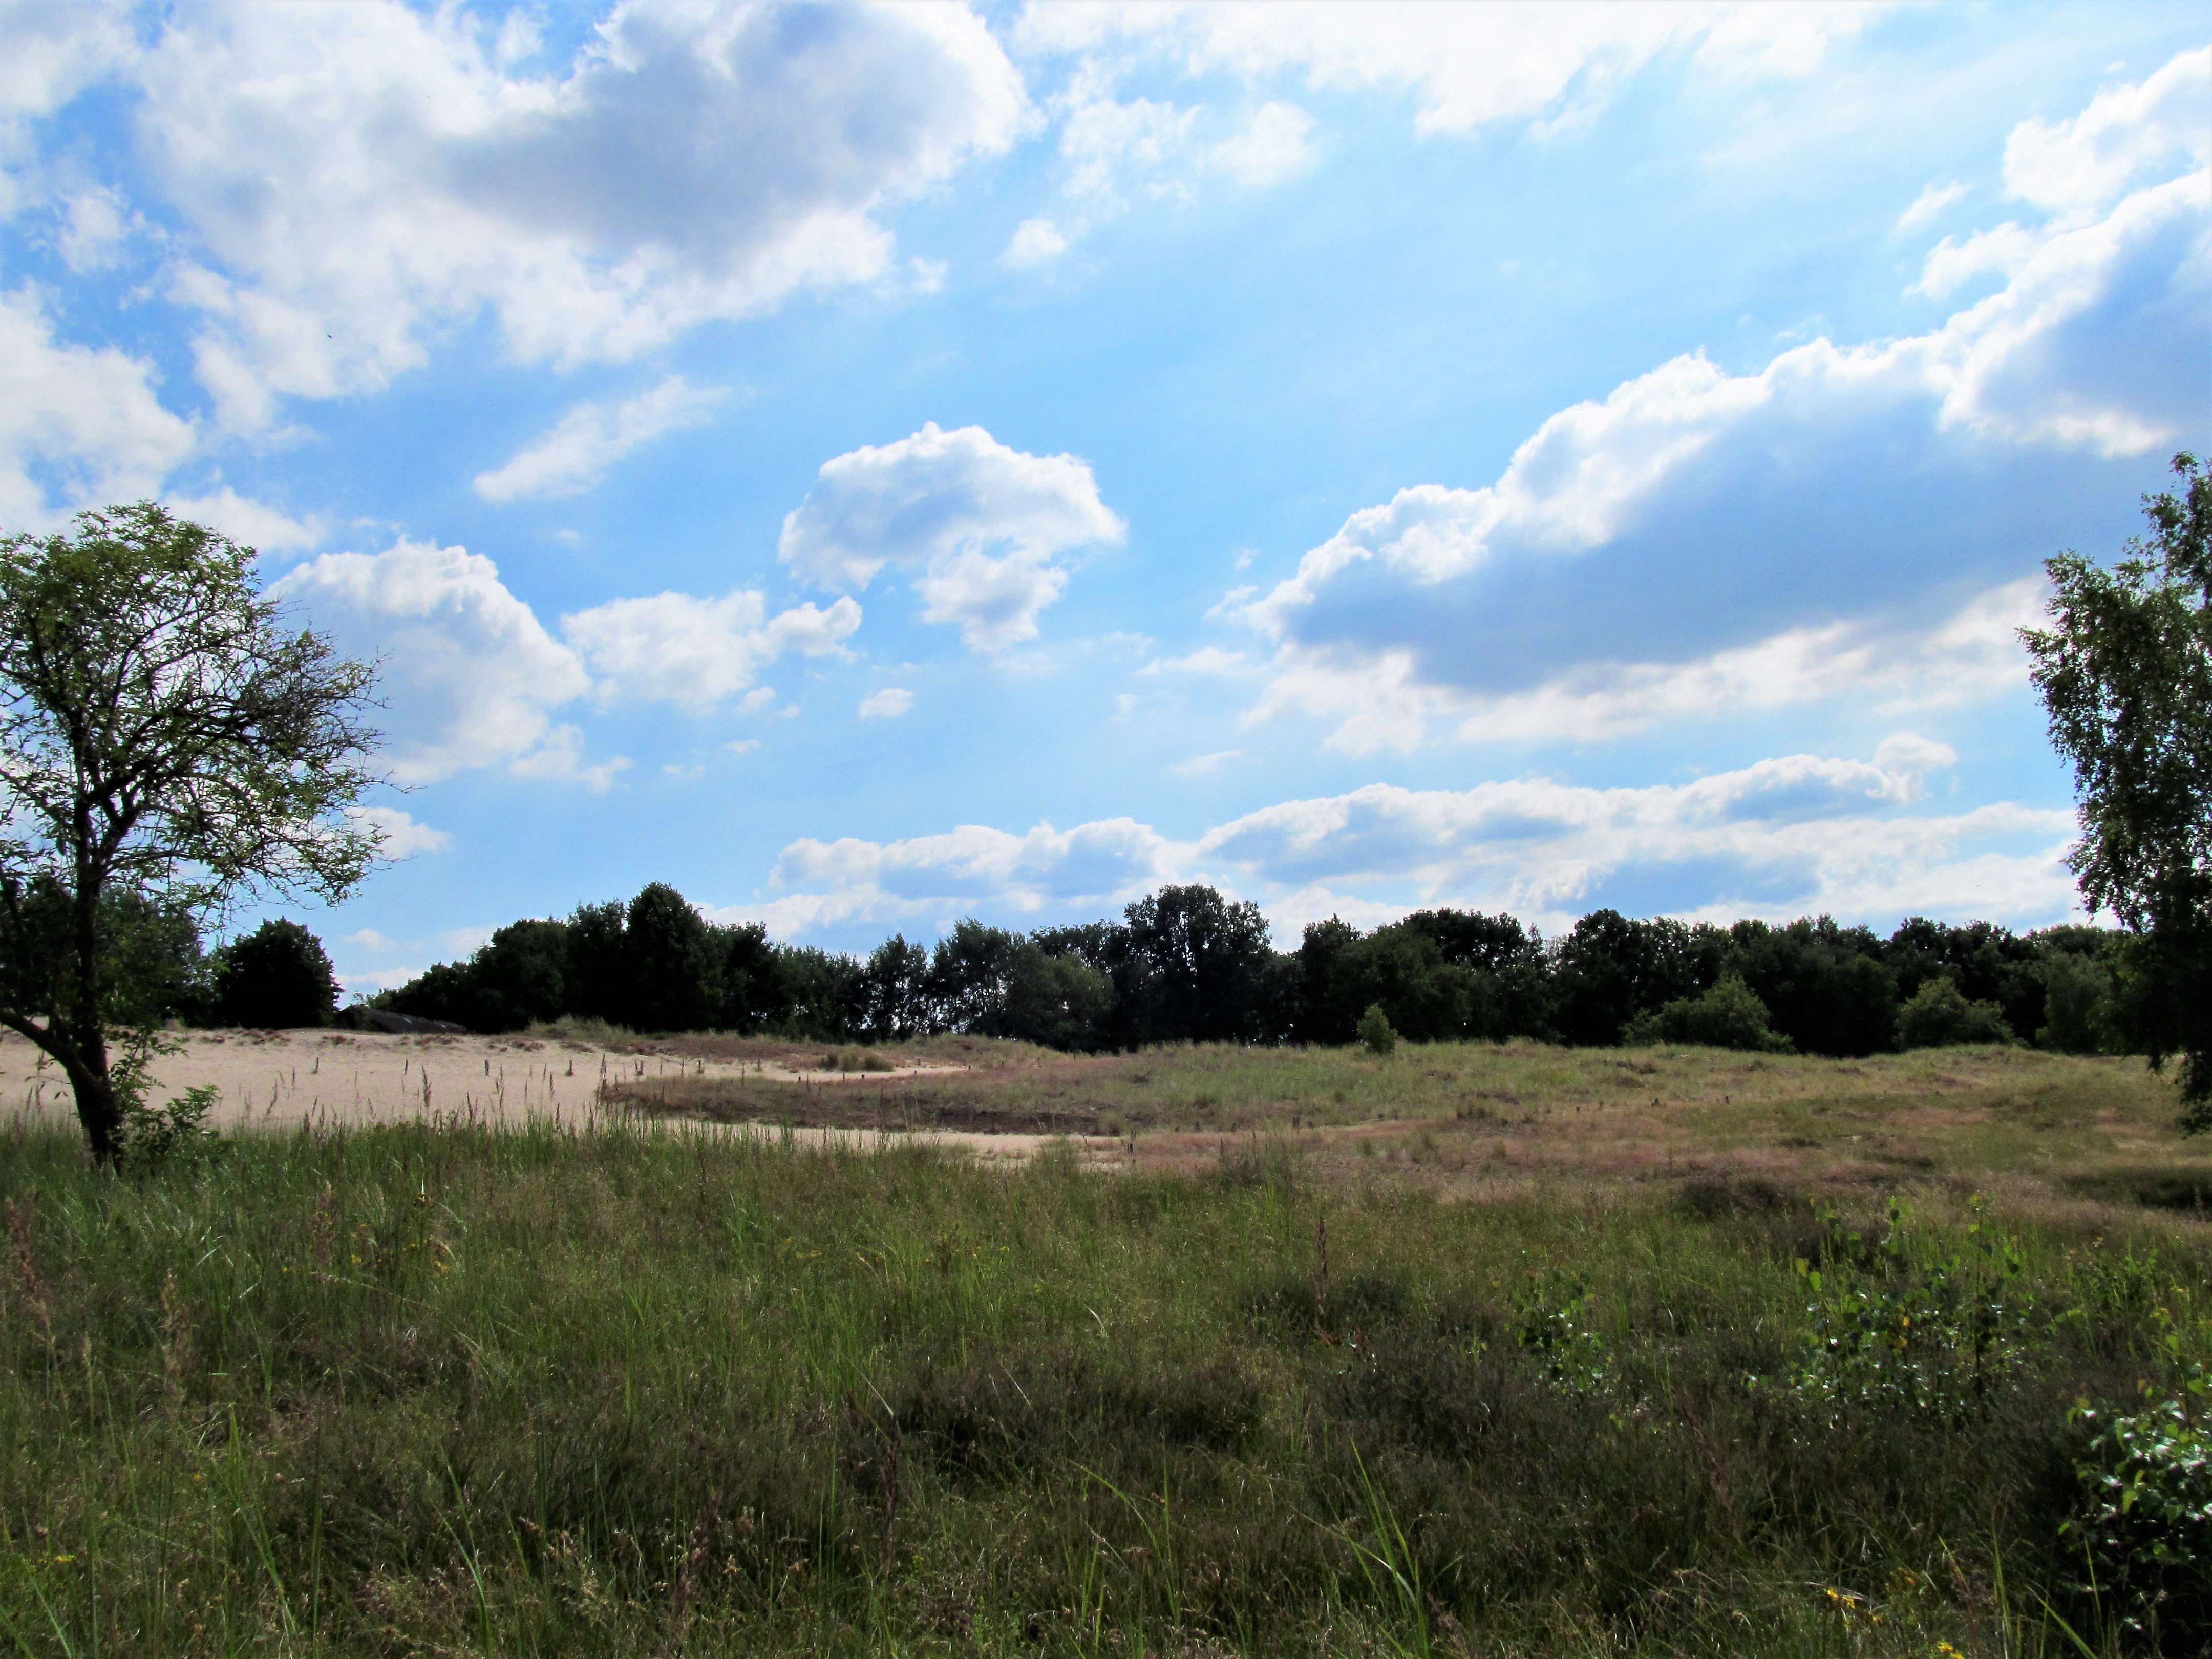
tree, forest, dune, heather, grass, natural landscape, sky, cloud, nature, grassland, natural environment, pasture, vegetation, wilderness, meadow, nature reserve, daytime, land lot, rural area, cumulus, prairie, plain, biome, plant community, landscape, savanna, hill, ecoregion, grass family, field, shrubland, wildlife, farm, mountain, plant, meteorological phenomenon, horizon, real estate, road, steppe, national park, ranch, trail, house, shrub